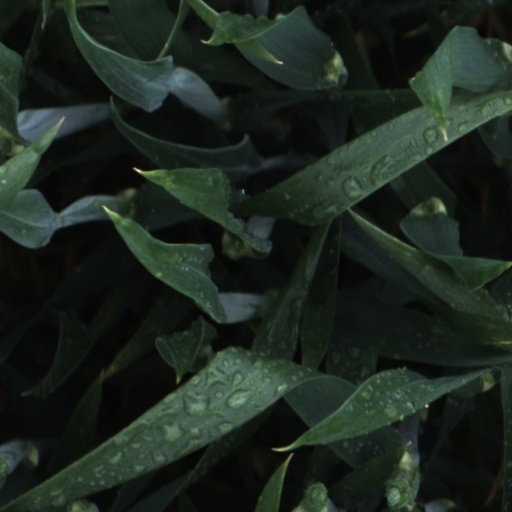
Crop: wheat